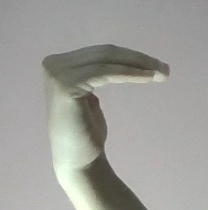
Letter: haa